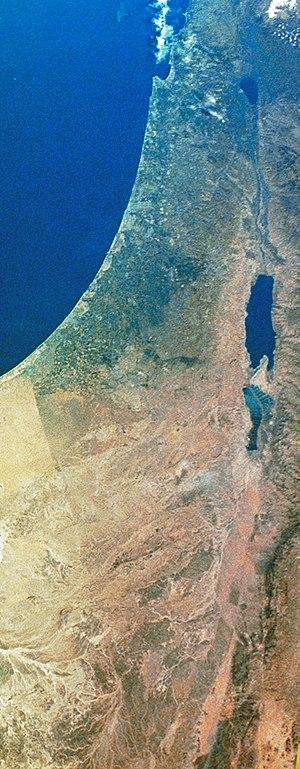
La cartographie de la Palestine, également appelée cartographie de la Terre sainte et cartographie de la Terre d'Israël, est la création, l'édition, le traitement et l'impression de cartes de la région de la Palestine, de l'Antiquité jusqu'à l'essor des techniques modernes d'arpentage. Pendant plusieurs siècles, au cours du Moyen Âge, elle a été le sujet le plus important de toute la cartographie.